Person of Interest season 4

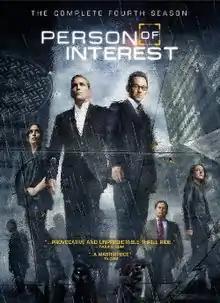
Home media cover art

The fourth season of the American television series "Person of Interest" premiered on September 23, 2014. The season is produced by Kilter Films, Bad Robot, and Warner Bros. Television, with Jonathan Nolan, Greg Plageman, J. J. Abrams, and Bryan Burk serving as executive producers and Plageman serving as showrunner.